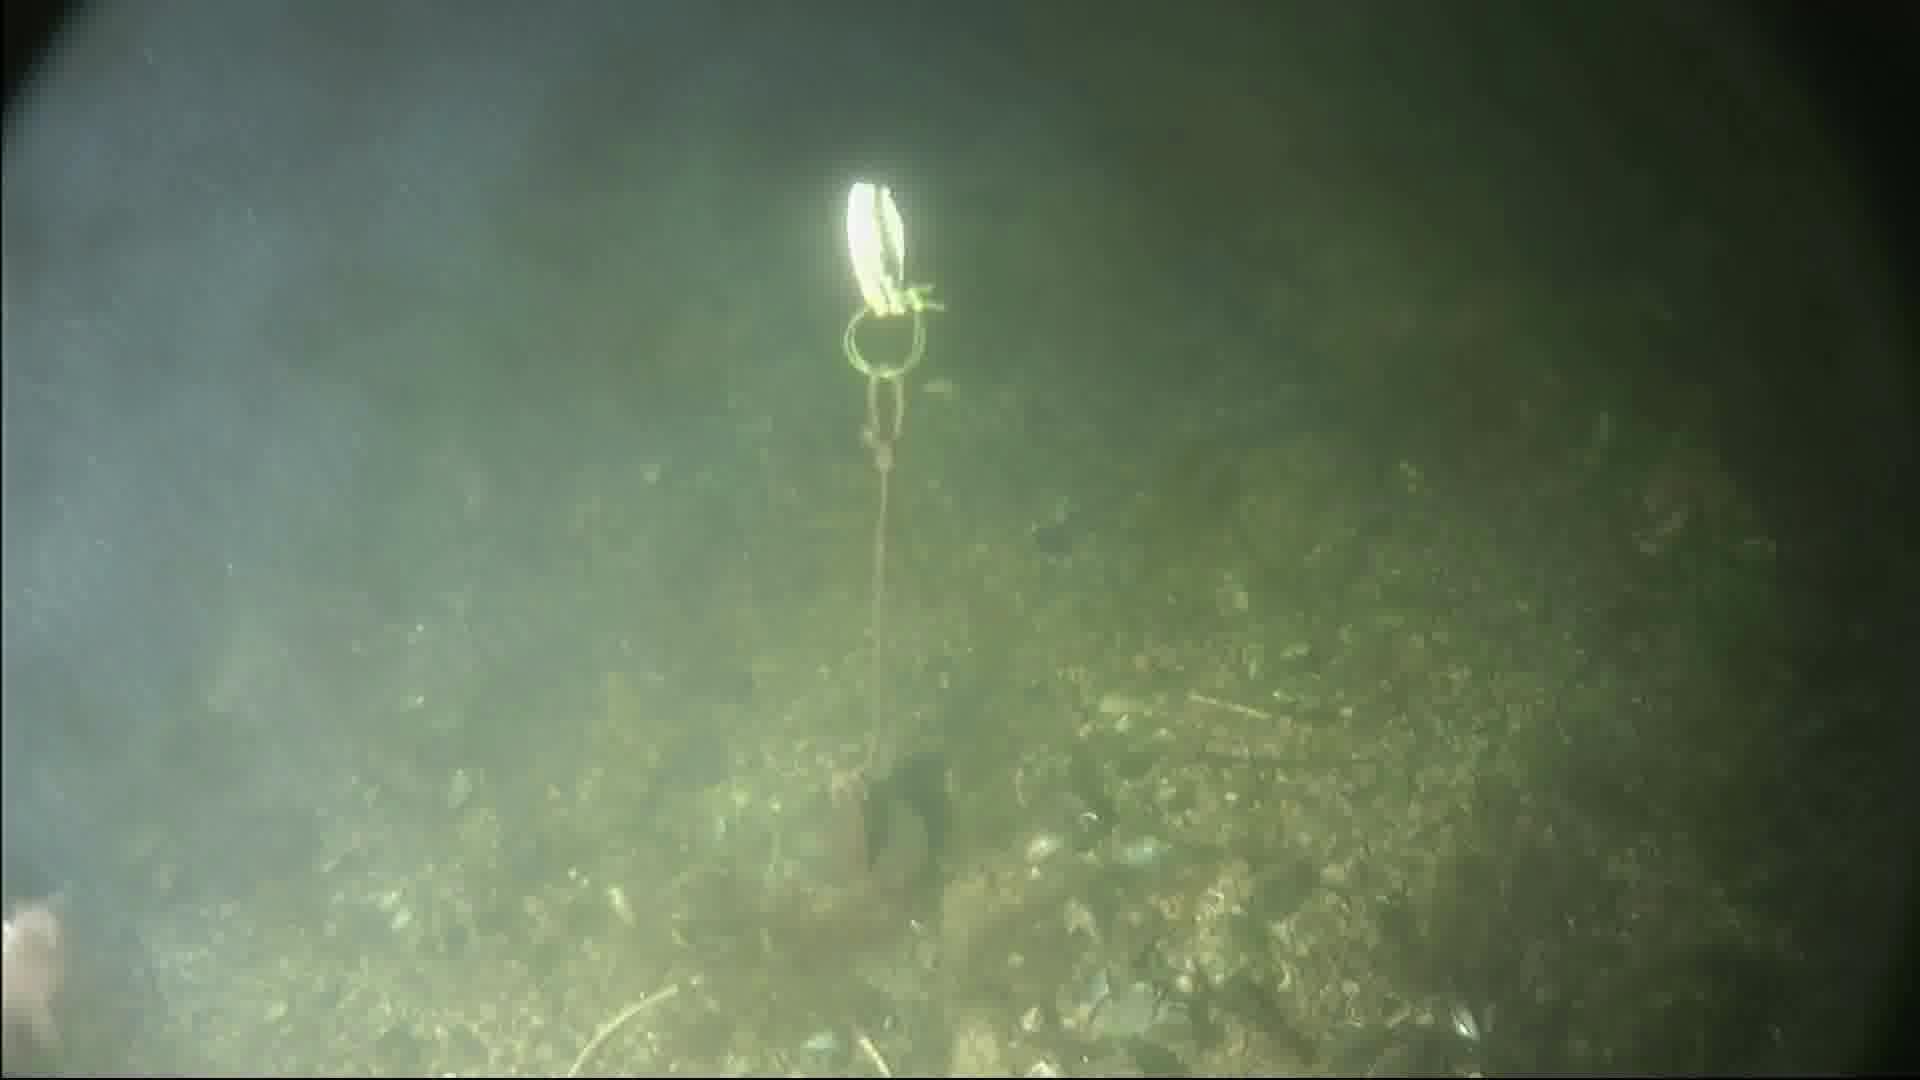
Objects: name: shrimp